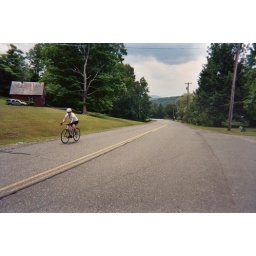
bike - Liz tops big hill near Woodstock, VT 2 on July 4, 2007